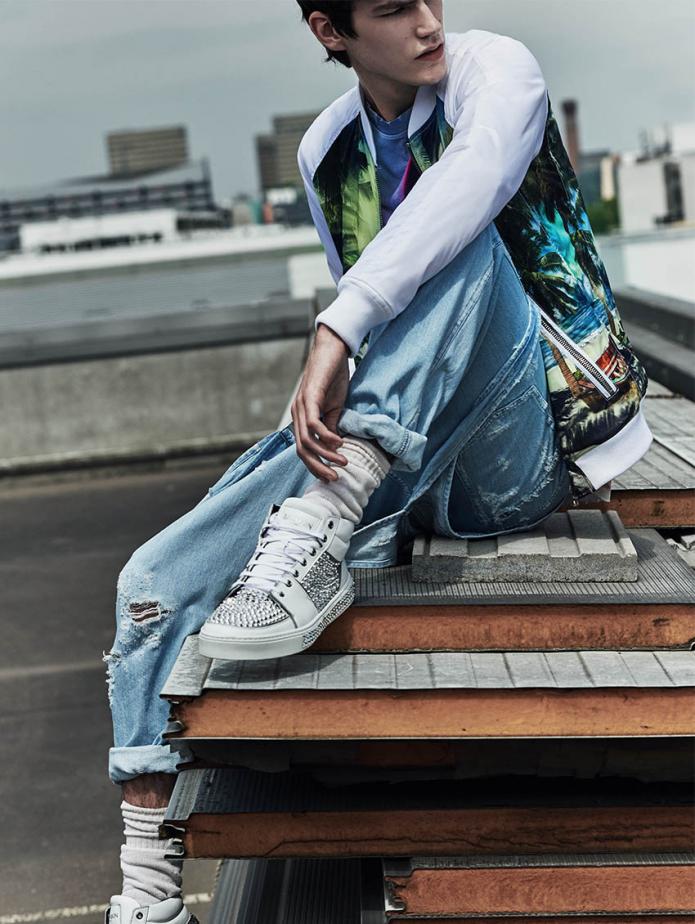
Gender: men